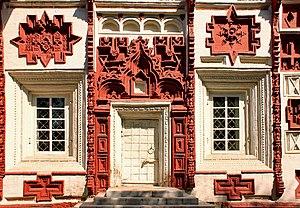
Le Baroque sibérien est le terme le plus fréquemment utilisé pour désigner les édifices religieux de style baroque du XVIIIᵉ siècle de Sibérie. En 1803, on dénombrait en Sibérie 115 églises construites en pierre. La grande majorité d'entre elles appartenait, quant à leur style, à une variante provinciale du baroque russe, avec des influences provenant du baroque ukrainien et dans certains cas des décors du bouddhisme tibétain. Un grand nombre d'édifices se retrouvent dans les villes d'Irkoutsk, de Tobolsk et de Tomsk et de Tioumen. Les intérieurs originaux qui ont subsisté sont rares et ne se trouvent pratiquement qu'à Irkoutsk, dans l'Église de l'Élévation de la Croix d'Irkoutsk.